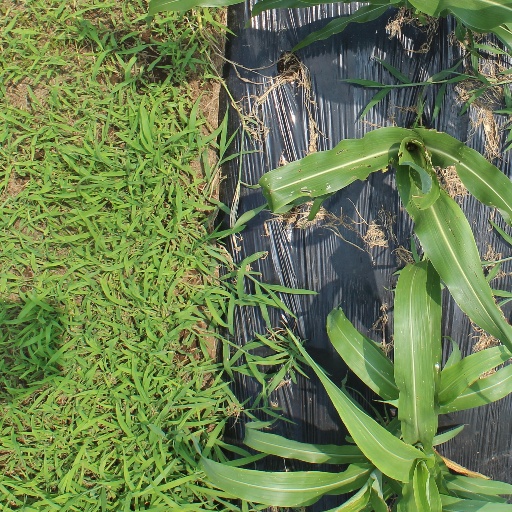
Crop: sorghum